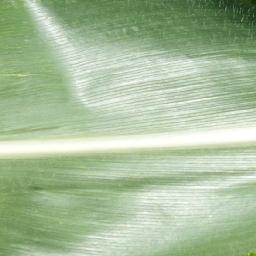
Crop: corn
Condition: (maize)_healthy